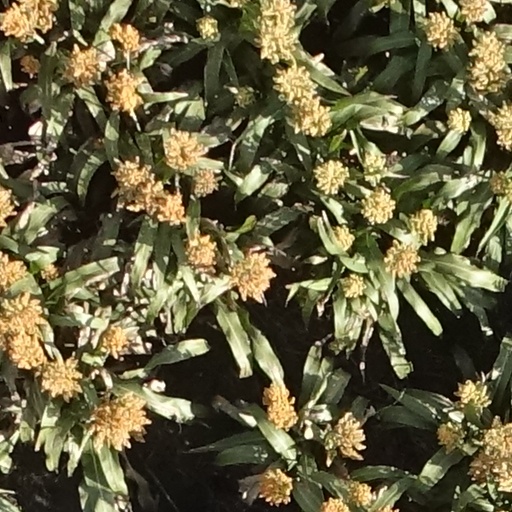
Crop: sorghum